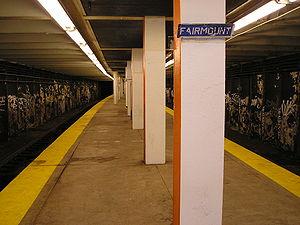
La Broad Street Line est une ligne de transport en commun du métro de Philadelphie gérée par la SEPTA.